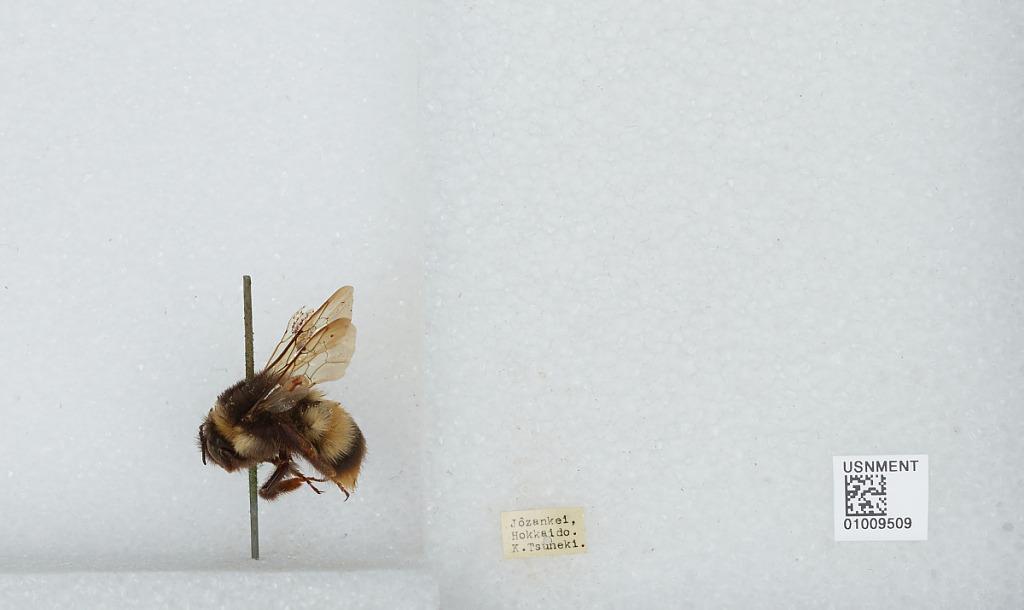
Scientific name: Bombus (Bombus) ignitus Smith
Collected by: K. Tsuneki
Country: Japan
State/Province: Hokkaido
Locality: Jozankei
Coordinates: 42.9692, 141.168